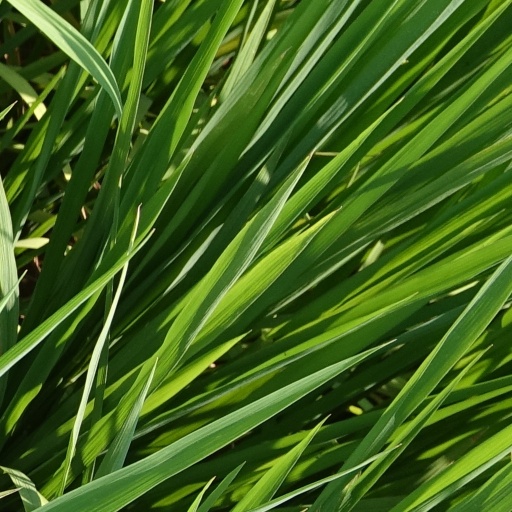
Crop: rice